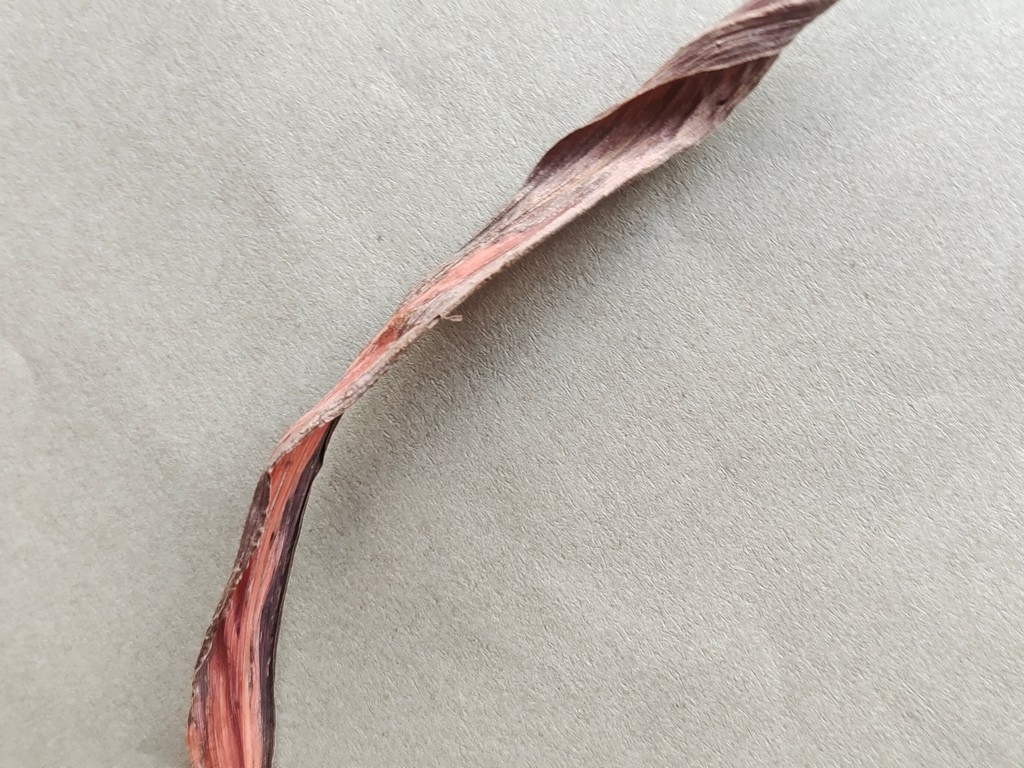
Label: Dried